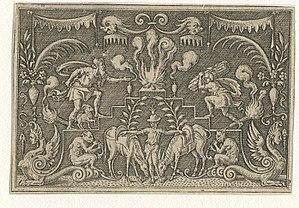
Etienne Delaune, le Sacrifice d'Abraham, gravure au burin, avant 1573
Le cabinet des estampes et des dessins de Strasbourg est une collection d'arts graphiques faisant partie des Musées de la Ville de Strasbourg.
Étienne Delaune ou De Laune, né en 1518 ou 1519 à Paris ou Orléans et mort vers 1583 à Strasbourg ou plus vraisemblablement Paris, est un orfèvre, un dessinateur et un graveur français de la Renaissance.